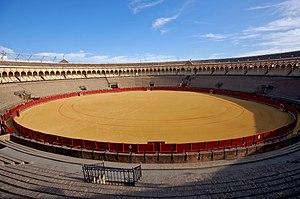
Les arènes de Séville, en Espagne.